Allan L. Benson

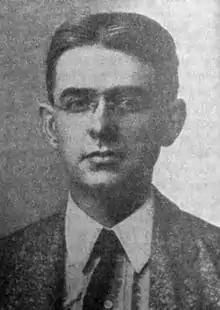
Benson 1905

During his tenure as a newspaper editor, Benson read an encyclopedia article on the topic of socialism written by an English Fabian and was thereby won over to the socialist movement. He joined the staff of the "Appeal to Reason," a mass circulation socialist weekly published in Girard, Kansas, and his editorials for that publication made him into a nationally recognized figure among radical American political activists.